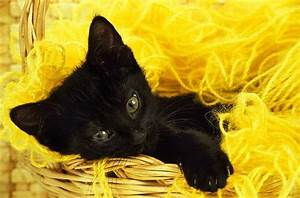
Label: cat